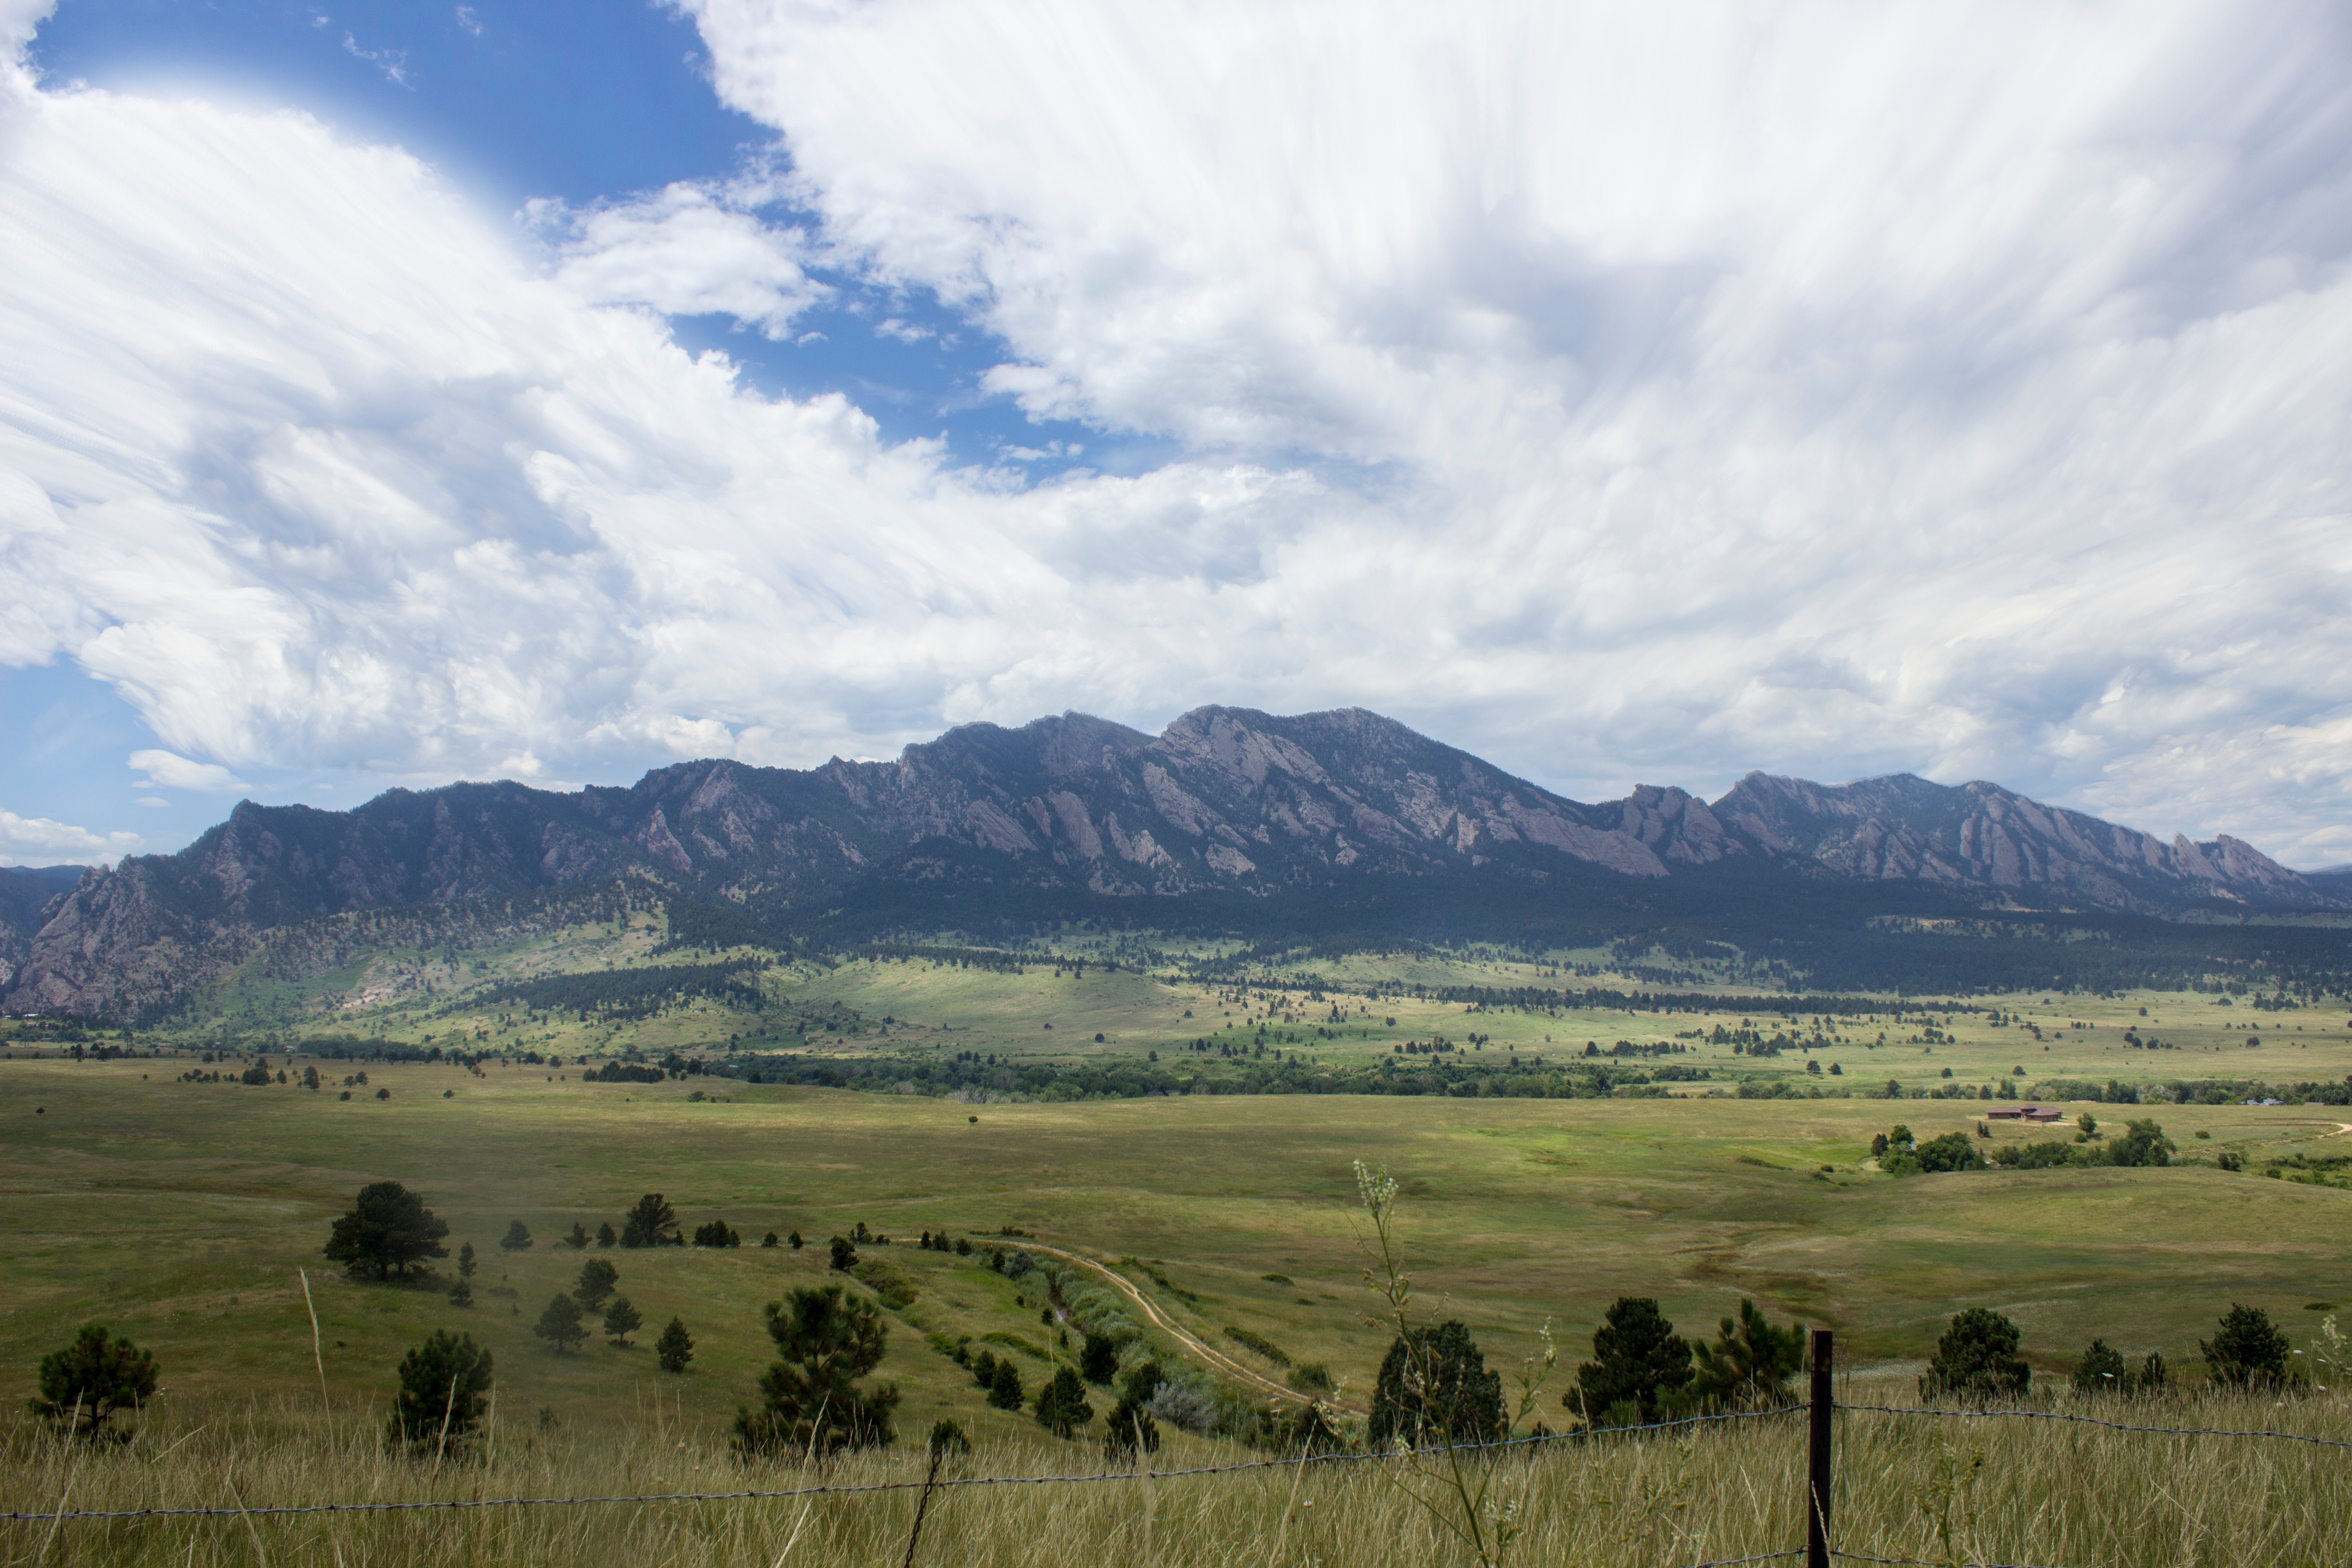
landscape, nature, grass, mountain, cloud, field, meadow, prairie, hill, valley, mountain range, pasture, grazing, agriculture, savanna, plain, grassland, plateau, habitat, ecosystem, steppe, rural area, landform, natural environment, geographical feature, atmospheric phenomenon, mountainous landforms